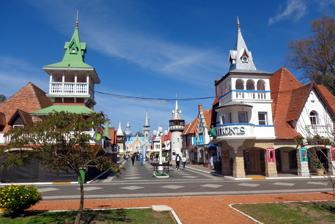
Building: The Children's Republic
Country: Argentina
Year built: 1951
Amusement park in La Plata, Argentina The Children's Republic View of the civic center The Children's Republic Location in Buenos Aires Province Location Gonnet , La Plata , Argentina Coordinates 34°53′10.5″S 58°1′7″W / 34.886250°S 58.01861°W / -34.886250; -58.01861 Opened November 26, 1951 ; 73 years ago ( 1951-11-26 ) Owner Municipality of La Plata Area 0.52 km 2 (0.20 sq mi) Website republica.laplata.gob.ar The Children's Republic ( Spanish : República de los Niños ), is a theme park located in La Plata , Argentina . With a surface of 53 hectares (130 acres), and 35 scale buildings, it is regarded as the first theme park in the Americas. The Republic represents a city (proportionally sized for children) with all its institutions: parliament, government house, the courthouse, church, port, theater, airport, restaurants, hotels, etc. It was built by the "Investor Institute of the Province of Buenos Aires" on 53 hectares of land where the Swift Golf Club had its course . It was inaugurated on November 26, 1951, by President Juan Domingo Perón . Its architectural similarity to Disneyland allowed the emergence of an urban myth, which affirms that Walt Disney was inspired in this park to found several years later the one located in California . History Group of students during the inauguration of the Republic of the Children Children playing at the safety road sector in the 1950s In the official project, the instigator of the idea, Colonel Domingo Mercante , governor and founder of the "Investor Institute of the Province of Buenos Aires", proposed: "we want to put the child in an environment of joyful recreation, in direct contact with the citizen responsibilities of the future, so that when he reaches manhood he will be an Argentine aware of his duties, rights and obligations. At the same time that he has for his first years a kind and imperishable memory, and thus form the best and most generous offspring of him". The Republic of Children was built on land that was formerly a part of Swift Golf Club. On November 26, 1951, the park was officially opened by the then President Juan Domingo Perón . Eva Perón was unable to attend because she was already suffering from the cancer that would end her life several months later. President Perón signed the "Golden Book" of the inauguration with the slogan: "That in this Children's Republic the Argentines learn to be fair, free and sovereign, so that they can never accept the exploitation of brothers, economic submission and political vassalage". As part of its educational and recreational function, the institution housed more than 300 children. During this period "Children's Towns" of the same type were also built in Córdoba and Mendoza . After the Coup d'état of 1955 all democratic training programs were abandoned, and the Children's Republic was reduced to a recreational theme park with mechanical games. Dolls exhibited in the museum, inaugurated in 1968 In 1968, inspired by Cándido Moneo Sánz, puppeteer and theater director, the "Museo Internacional de los Muñecos" ( International Doll Museum ) was inaugurated in the Palace of Culture building of the park, with one of the most important collections from Latin America, made up of dolls with typical clothing from different countries. After the democracy was reestablished in 1973 with Héctor Cámpora elected as president, the Peronist Youth held a great celebration and the symbolic takeover of the facility, considering it a symbol of Peronism . With the resignation of Cámpora a month later, the property was once again abandoned. During the National Reorganization Process , a decree (n° 1,294, promulgated in 1979) ceded the Children's Republic to the Municipality of La Plata. and suggested its privatization, pursuant to which, major of La Plata Alberto Tettamanti, awarded its operation to the company Zanón Hermanos, concessionaire of the amusement park Italpark , the only bidder. The Civic Center buildings were used for administrative tasks of the concessionaire. Only with the return to democracy in 1983, the Municipality of La Plata –which had taken over administration of the property since 1979– undertook a policy more akin to the original values, generated educational programs and workshops for students of primary schools and special education. By law 25,550 promulgated on December 27, 2001, the Congress of Argentina declared the Children's Republic "National Historical Monument". In August 2008, the government of the Province of Buenos Aires signed an agreement with the National University of General San Martín for a general restoration that included the investigation and historical reconstruction of the buildings. The objective was to reopen the complex in November 2010, as part of the celebration of the Bicentennial of the May Revolution . Features The Republic of Children is built on a plot of 52 ha (130 acres). Within, children can explore the various geographic features, natural landscapes, countryside and city. It includes a complete city with all its institutions and centers. Buildings mimic various architectural styles, such as Moorish or neo-Gothic . The Municipal Bank is a copy of the Child Doge's Palace in Venice , while the Palace of Culture was inspired by the Taj Mahal in Agra ; among the well-known halls in the latter building the Carlos Moneo Sáenz Doll Museum. The chapel has large Norman -inspired flat roofs, balcony and bell towers. An aquarium is also housed at the park. The park was designed both for children's recreation, and for their instruction in republican ethics. Around the Plaza de las Americas is the Legislature, inspired by the British Parliament , which houses the precincts of the Chamber of Deputies and Senators of the Government of the Children's Republic; this body is elected from groups of local students. Once a year on the anniversary of the founding of the Republic, members of the City Council of the City engage in a special session. A 600 mm ( 1 ft 11 + 5 ⁄ 8 in ) narrow gauge railway runs through the park, with an extension of 2 kilometres (1.2 mi) and 5 stations. The first locomotive used in the line was made by French company Decauville . Gallery Government House Church Palace of Culture Railway bridge over the lake Park of the Americas Road safety education Statue of Patoruzú Lake and castle Civic center Main train station Amphitheatre References